Plougastel Formation

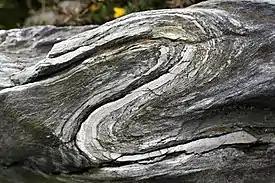
Folds in the Plougastel Formation

The Plougastel Formation is a geologic formation in France. It preserves fossils dating back to the Silurian period.